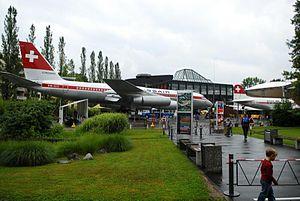
Le musée suisse des Transports se trouve à Lucerne. Il présente une collection de véhicules, soit plus de 3 000 objets sur 22 500 m² de surface d’exposition.
Cette liste présente les biens culturels d'importance nationale dans le canton de Lucerne. Cette liste correspond à l'édition 2009 de l'Inventaire Suisse des biens culturels d'importance nationale pour le canton de Lucerne. Il est trié par commune et inclus : 83 bâtiments séparés, 27 collections, 7 sites archéologiques et 6 cas particuliers.